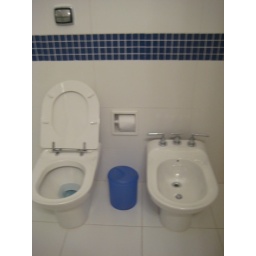
every bathroom in this woman's house had both.